Papuan Infantry Battalion

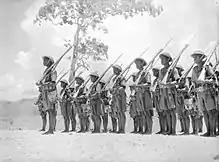
Members of the Papuan Infantry Battalion at Port Moresby, January 1941

The battalion would ultimately serve in many of the Allied campaigns in New Guinea; however, due to the nature of its role its sub-units would mainly operate separately, attached to larger Australian and US units and formations. As such, unlike the headquarters of standard Australian battalions, the PIB's headquarters was primarily employed as an administration and training company, and saw little action. One of the commanding officer's primary roles was to ensure members of the battalion were appropriately utilised and recognised for their service, and in this role regularly liaised with the Australian New Guinea Administrative Unit (ANGAU) and New Guinea Force. Headquarters Company also included the battalion Q Store. In addition to holding the usual equipment required of any Australian unit, due to the unique makeup of the PIB it had the added challenge of obtaining specific food and clothing required by native soldiers. The Signals Section was responsible for maintaining communications within the battalion and with other units in the Port Moresby area by field telephone, with Papuans and New Guineans attached to the section being taught all aspects of the maintenance and operation of the switchboard and line equipment. Although the War Establishment provided for a Regimental Medical Officer and medical orderlies (all Europeans), no permanent medical staff were posted to the unit until June 1943. Prior to this, orderlies were supplied by ANGAU on attachment, although there were occasions during subsequent operations when the men were without medical support, or were supported by medics from the US Army.